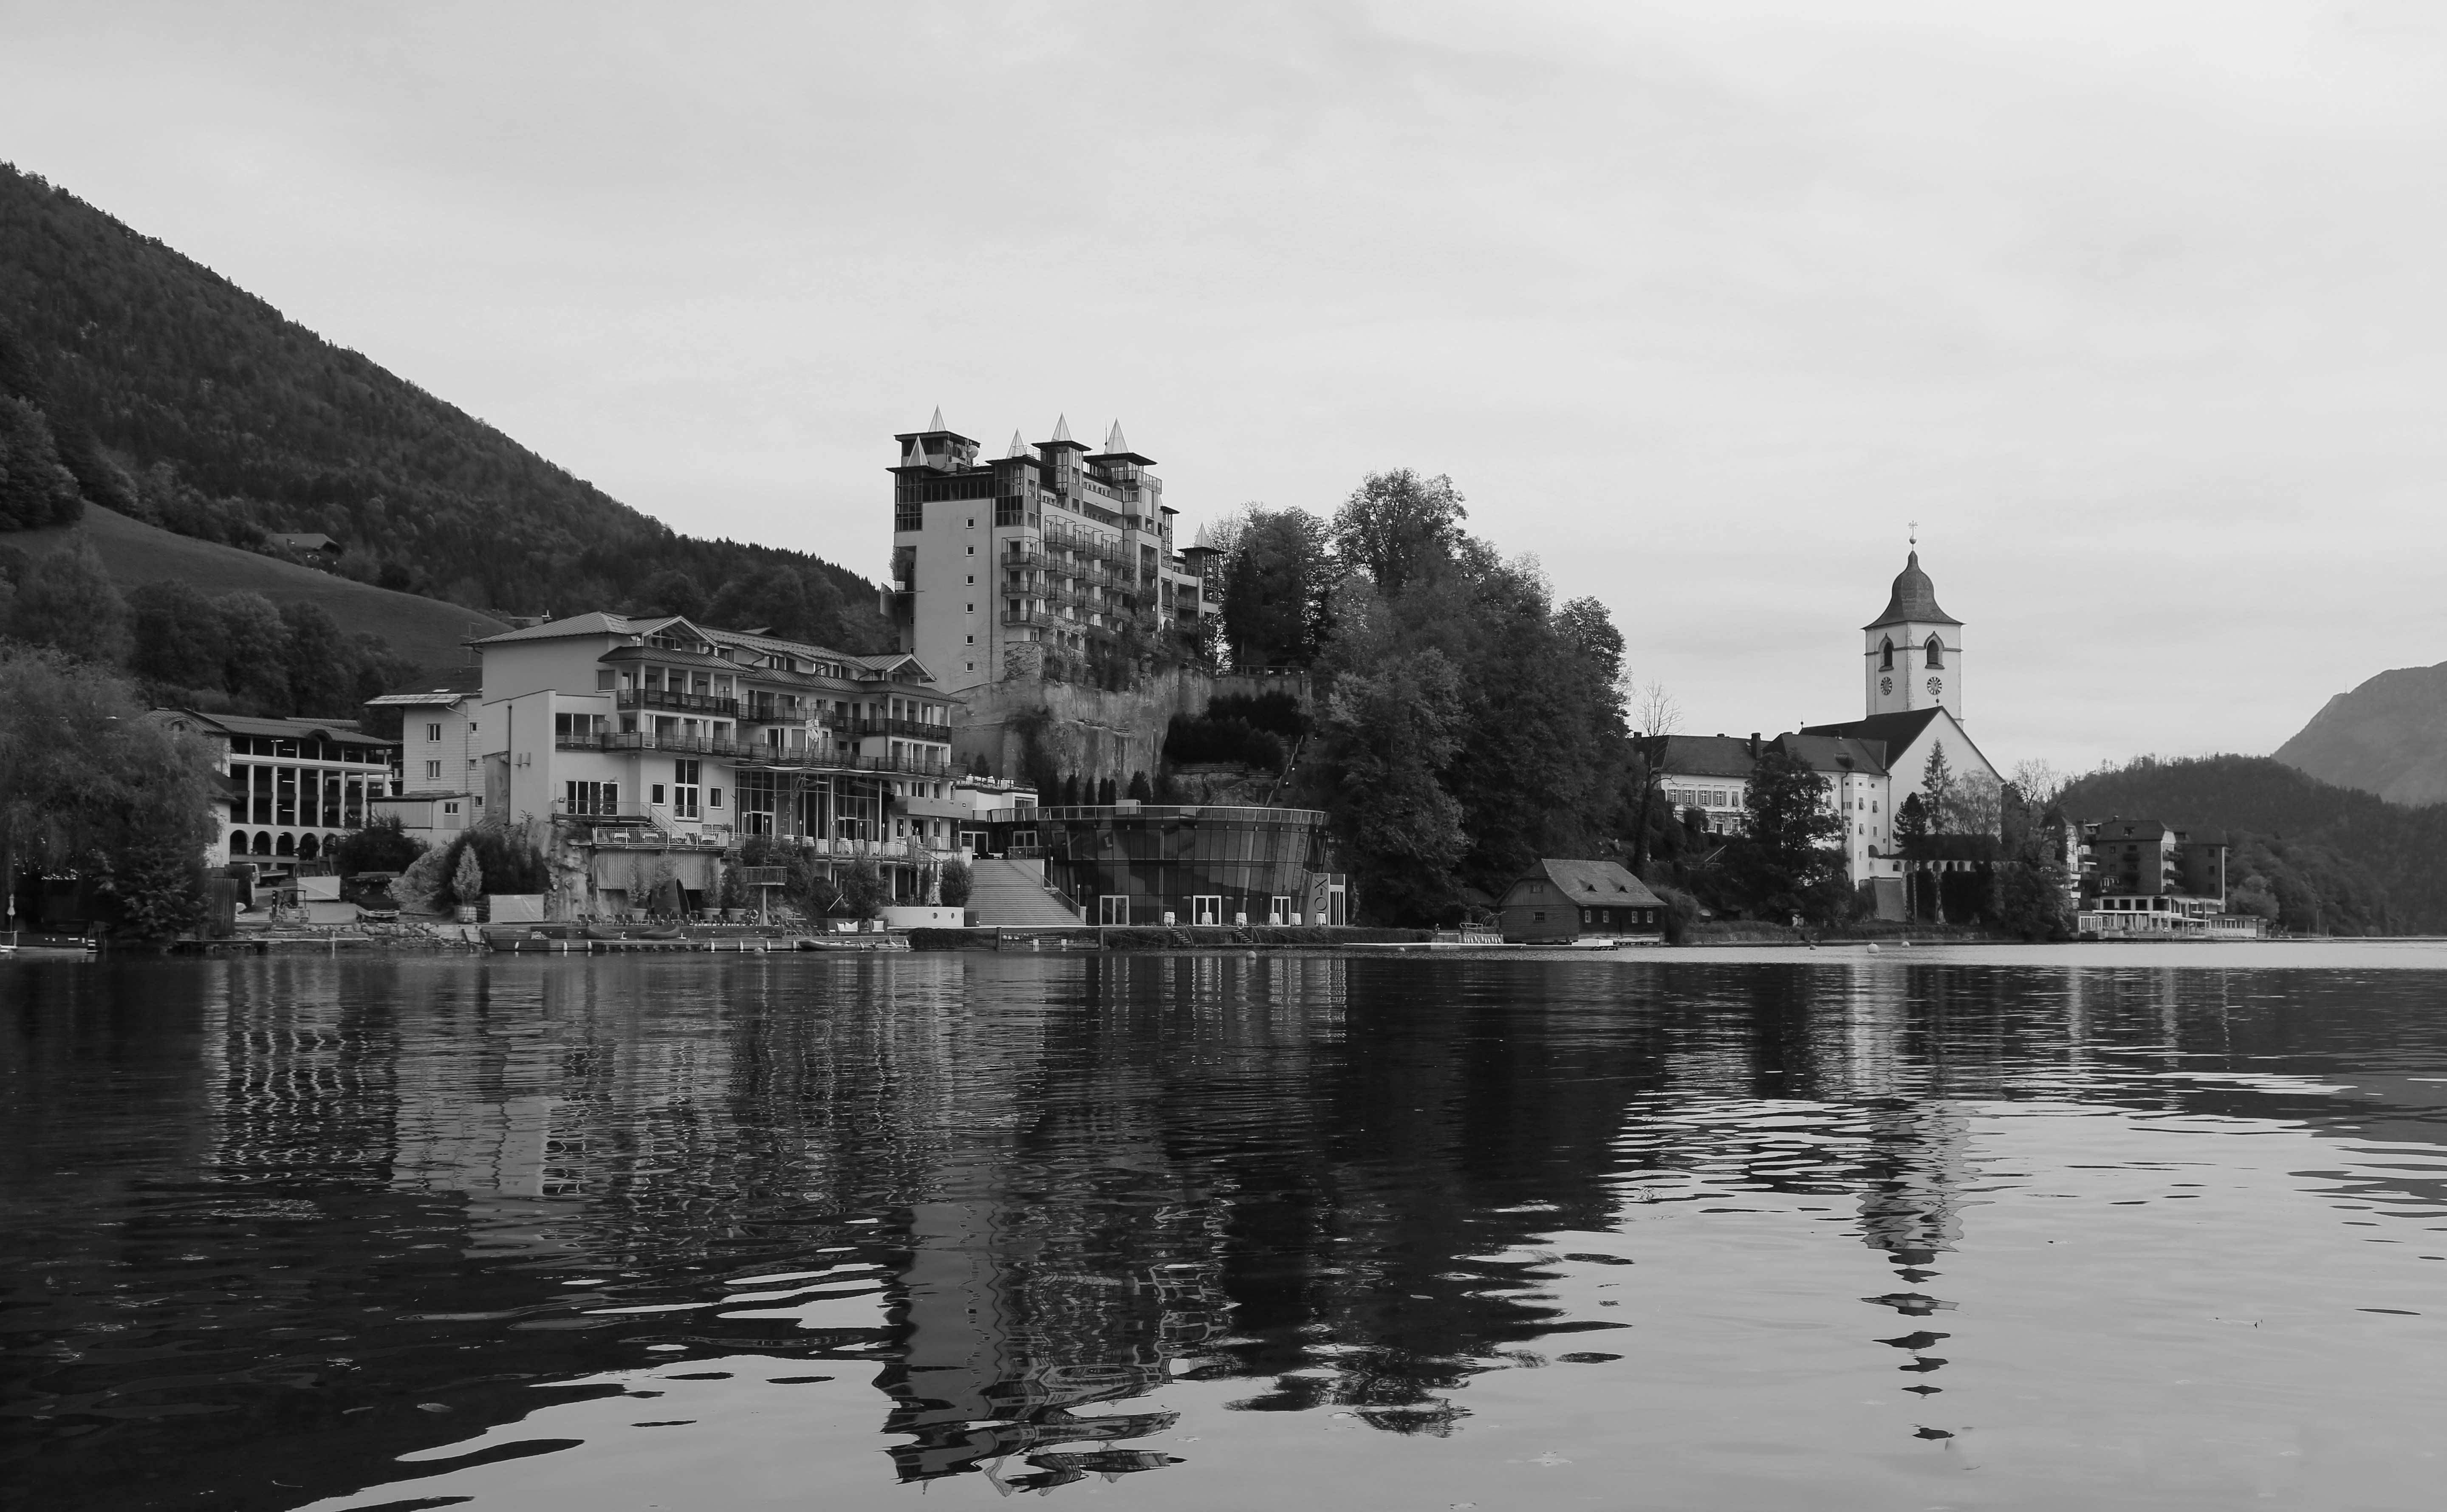
landscape, water, black and white, wave, lake, river, cityscape, village, reflection, church, monochrome, waterway, clouds, homes, mirroring, monochrome photography